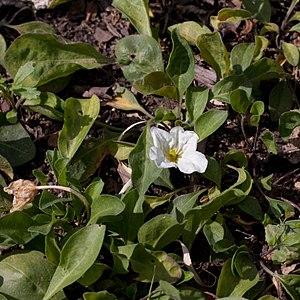
Fleur de Nierembergia repens - Jardin des Plantes - Paris - France
Nierembergia repens est une espèce de plantes de la famille des Solanacées originaire d'Amérique du Sud.